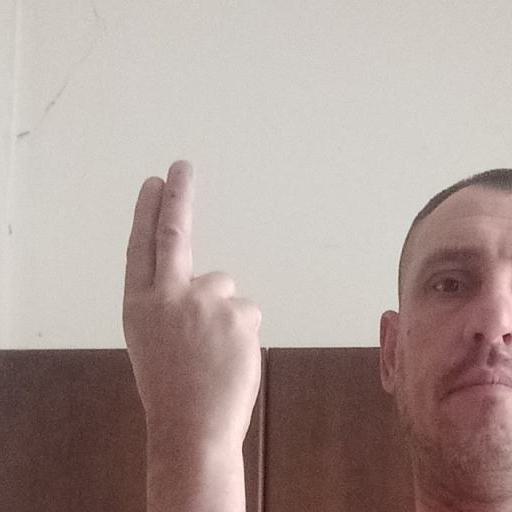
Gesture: two_up_inverted